Western grey kangaroo

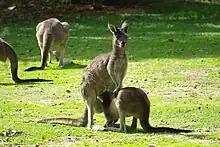
A female suckling her joey at the Darling range in Western Australia

The western grey kangaroo lives in groups of up to 15, and the males compete for females during the breeding season. During these "boxing" contests, they lock arms and try to push each other over. Usually, only the dominant male in the group mates. The gestation period is 30–31 days, after which the incompletely developed fetus (referred to as a "joey") attaches to the teat in the pouch for 130–150 days. Females reach sexual maturity at 17 months while males mature at around 20 months.